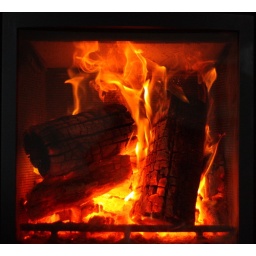
It's snowing, again. I'm retreating to a good book, a warm drink and a hot water bottle in my bed.